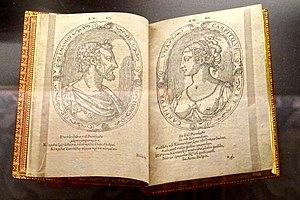
Bibliothèque Condé, Pierre de Ronsard, Les Amours... nouvellement augmentées par lui..., Paris, veuve de Maurice de La Porte, 1553 (2e état)
Pierre de Ronsard né en septembre 1524 au château de la Possonnière, près du village de Couture-sur-Loir en Vendômois, et mort le 27 décembre 1585 au prieuré de Saint-Cosme en Touraine, est un des poètes français les plus importants du XVIᵉ siècle.
Angelus Silesius ou Johannes Angelus Silesius, né Johannes Scheffler en décembre 1624 à Breslau et mort le 9 juillet 1677 dans la même ville, est un poète, médecin, théologien, prêtre et mystique allemand. Ses épigrammes profondément religieuses, d'un mysticisme très aigu et particulier, sont considérées comme l'une des œuvres lyriques les plus importantes de la littérature baroque. Il est à ce titre parfois surnommé « le Prophète de l'Ineffable ».